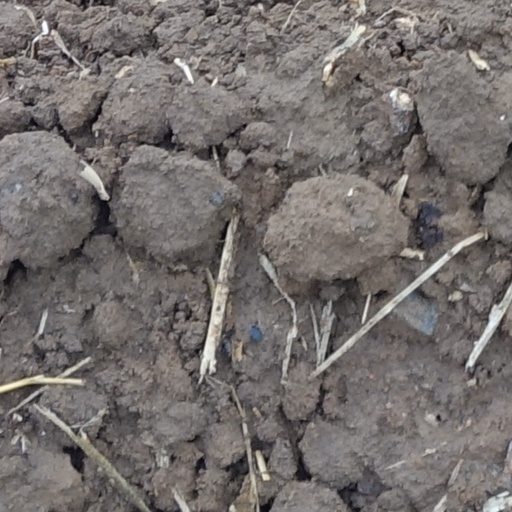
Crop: wheat